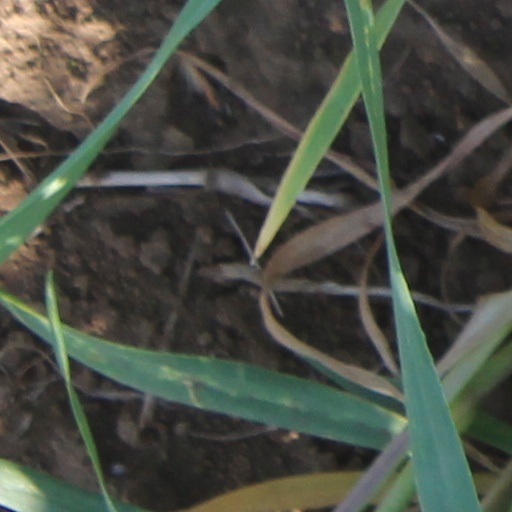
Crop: wheat